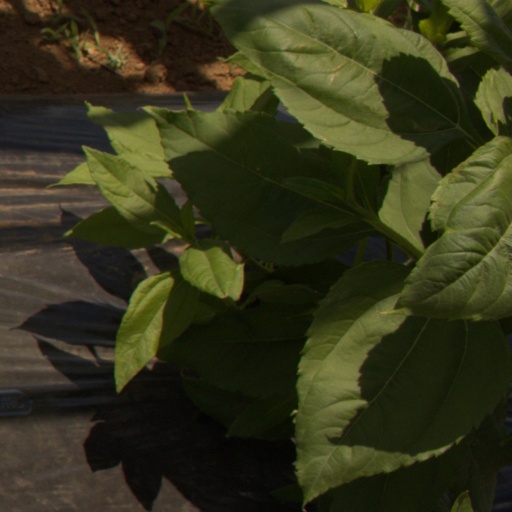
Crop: Jerusalem artichoke